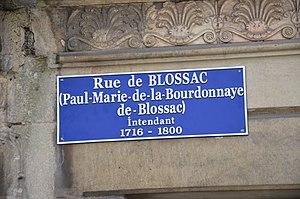
Plaque de rue à Poitiers
Paul Esprit Marie de la Bourdonnaye, marquis de la Bourdonnaye et comte de Blossac né le 29 août 1716 à Rennes et mort le 26 fructidor an VIII à Goven.
La famille de La Bourdonnaye est une famille subsistante de la noblesse française de noblesse d'ancienne extraction sur preuves de 1427, originaire de Bretagne.